The Curse of the Cat People

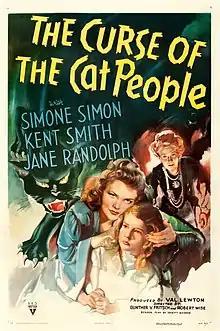
Theatrical release poster by William Rose

The Curse of the Cat People is a 1944 American psychological supernatural thriller film directed by Gunther von Fritsch and Robert Wise, produced by Val Lewton, and starring Simone Simon, Kent Smith, Jane Randolph, and Ann Carter. It tells a story about a young girl who befriends the ghost of her father's deceased first wife, a Serbian fashion designer who descended from a race of people who could transform into cats. The film, which marks Wise's first directing credit, is a sequel to "Cat People" (1942) and has many of the same central characters, but the plot is only tangentially related to its predecessor.